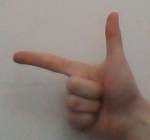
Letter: yaa